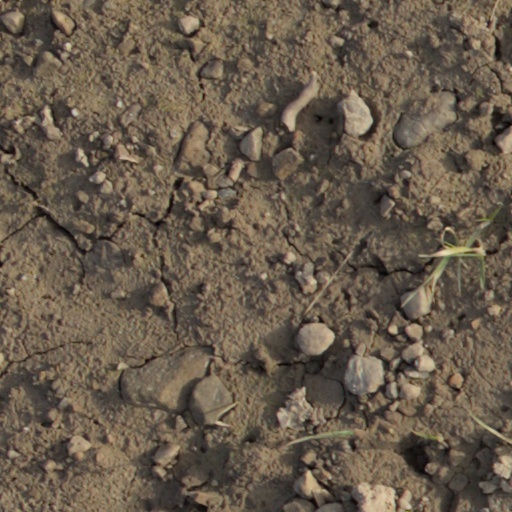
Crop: wheat